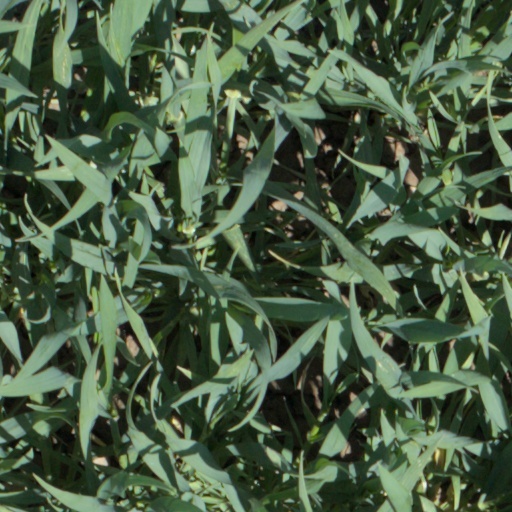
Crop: wheat